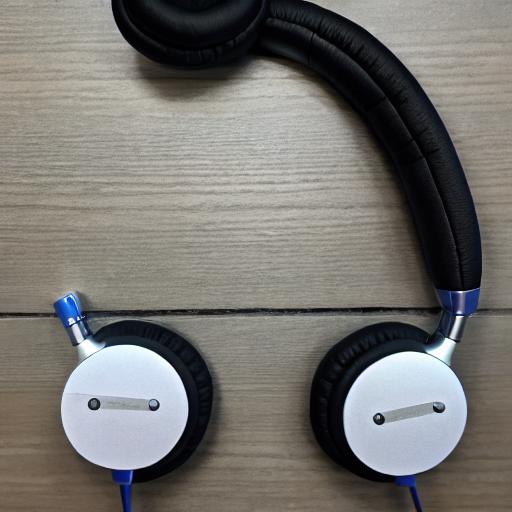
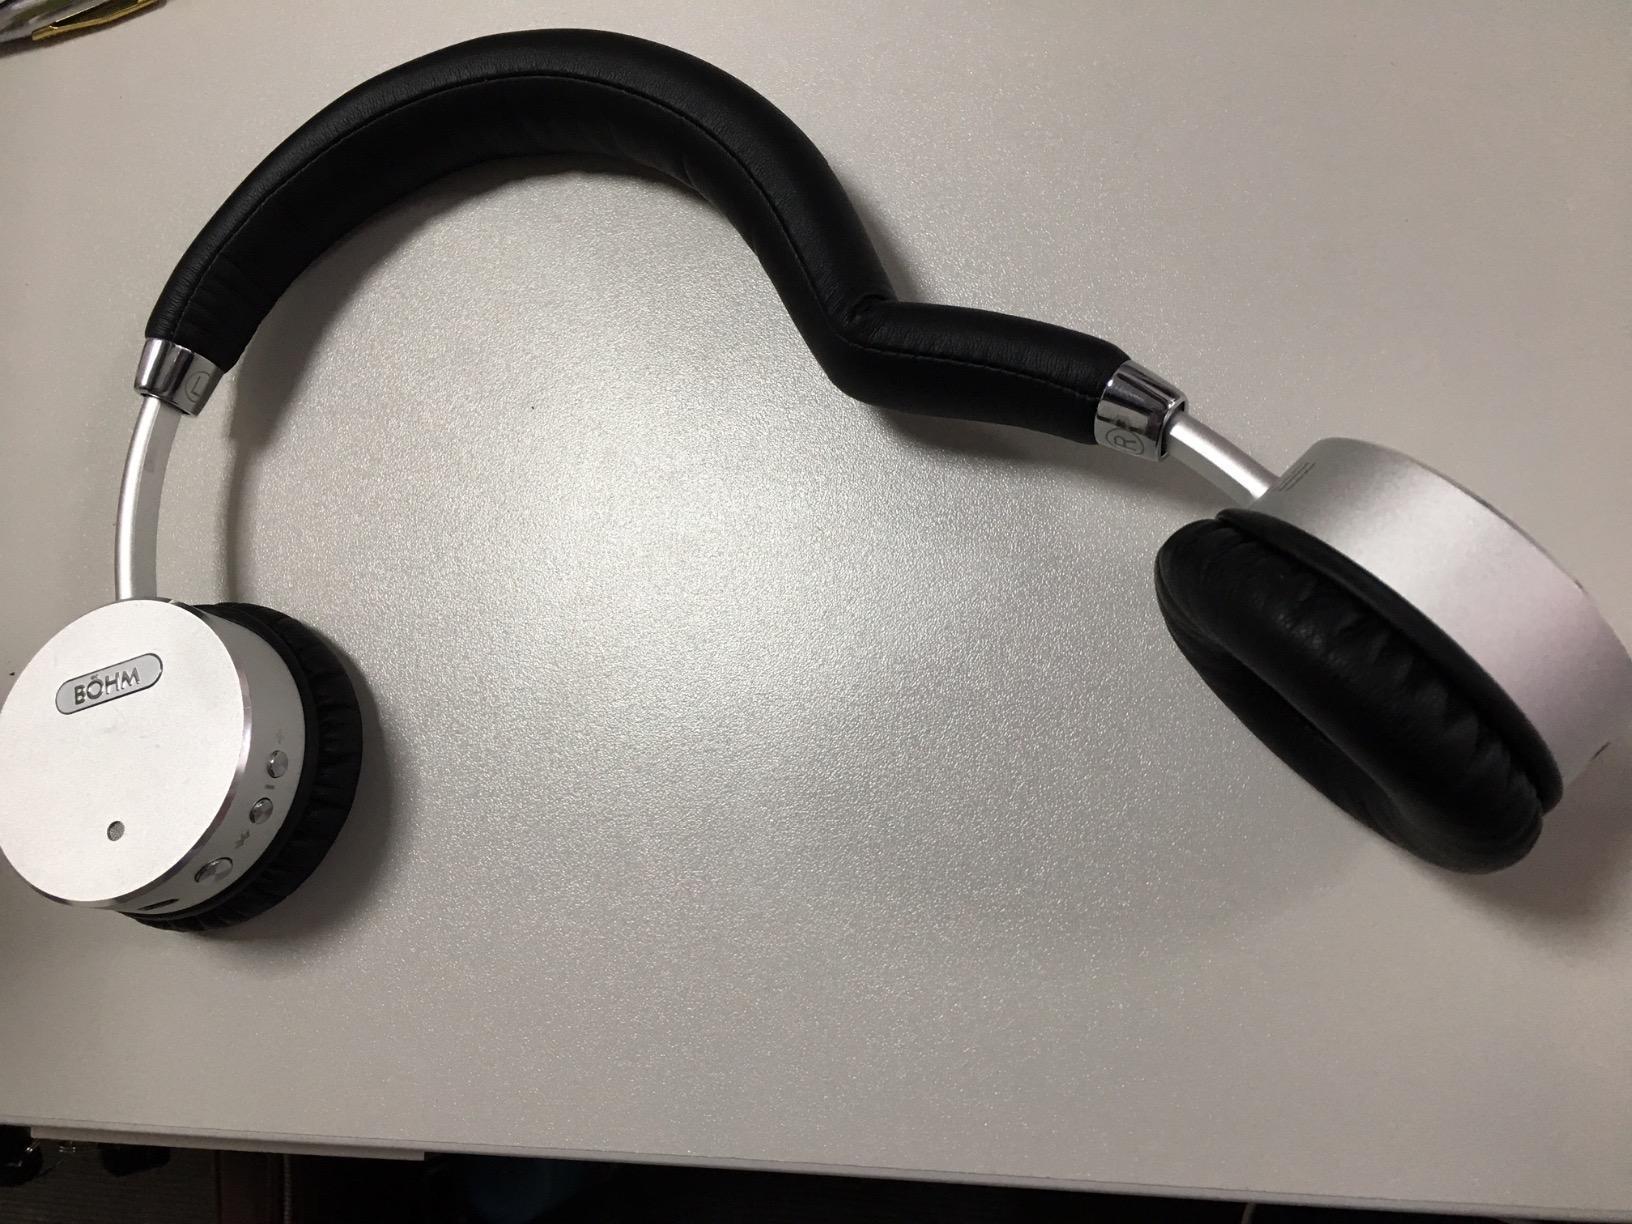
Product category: headphones
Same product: no